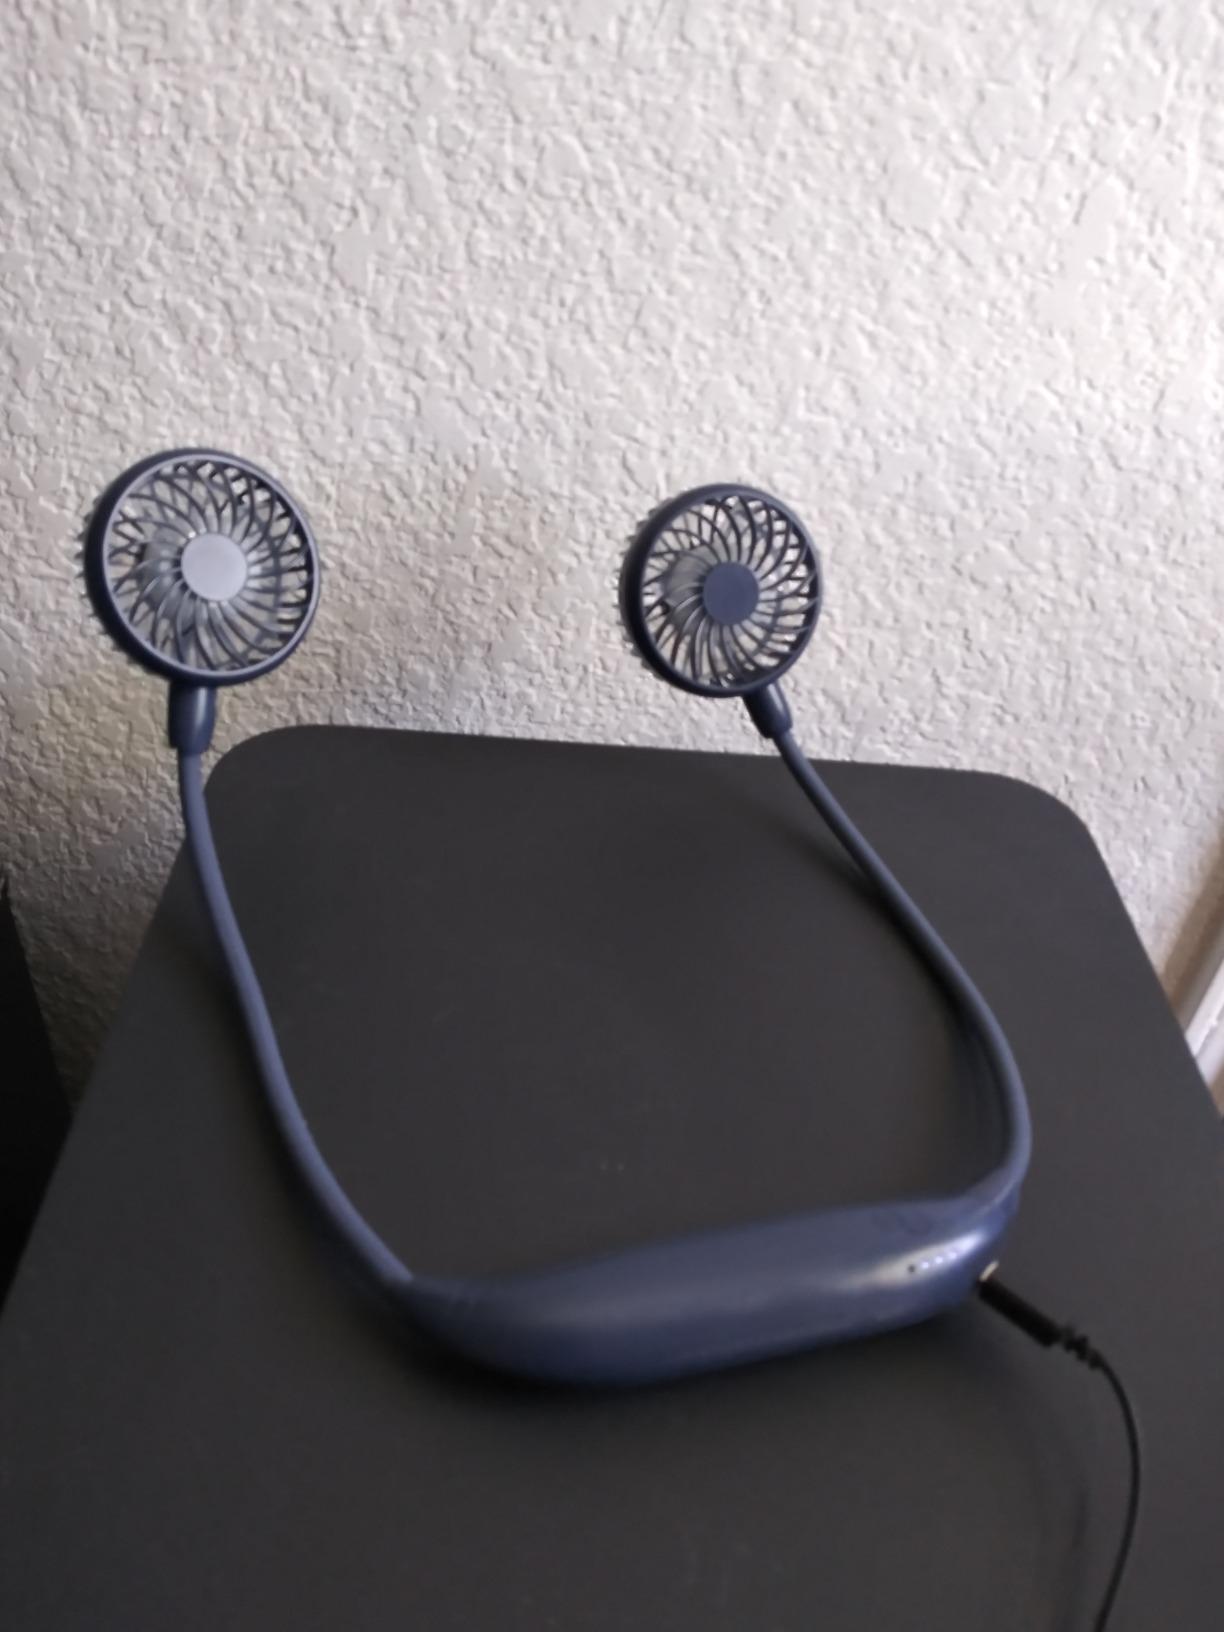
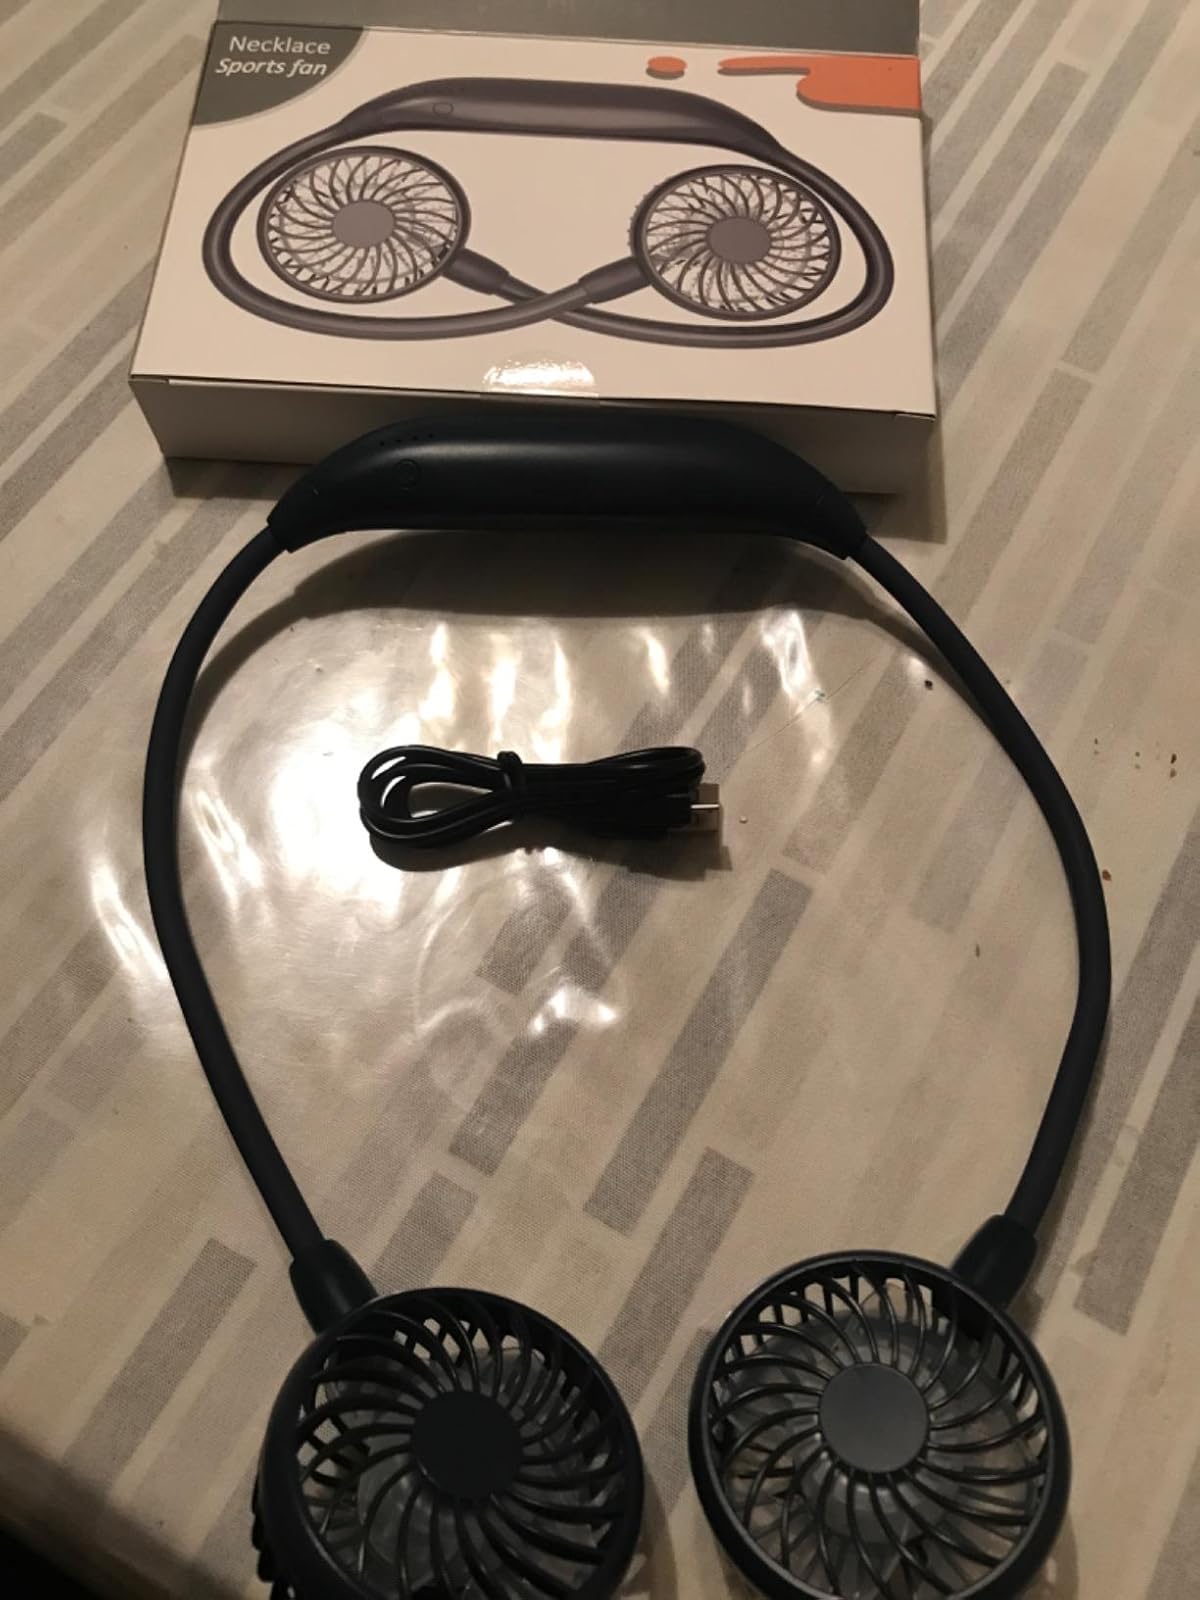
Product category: fan
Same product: yes